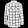
Label: Shirt